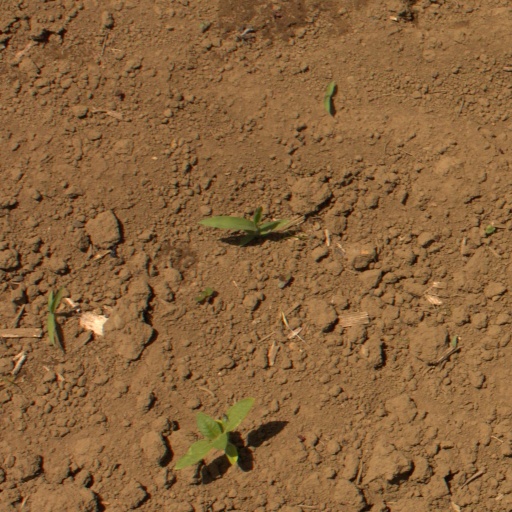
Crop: Jerusalem artichoke